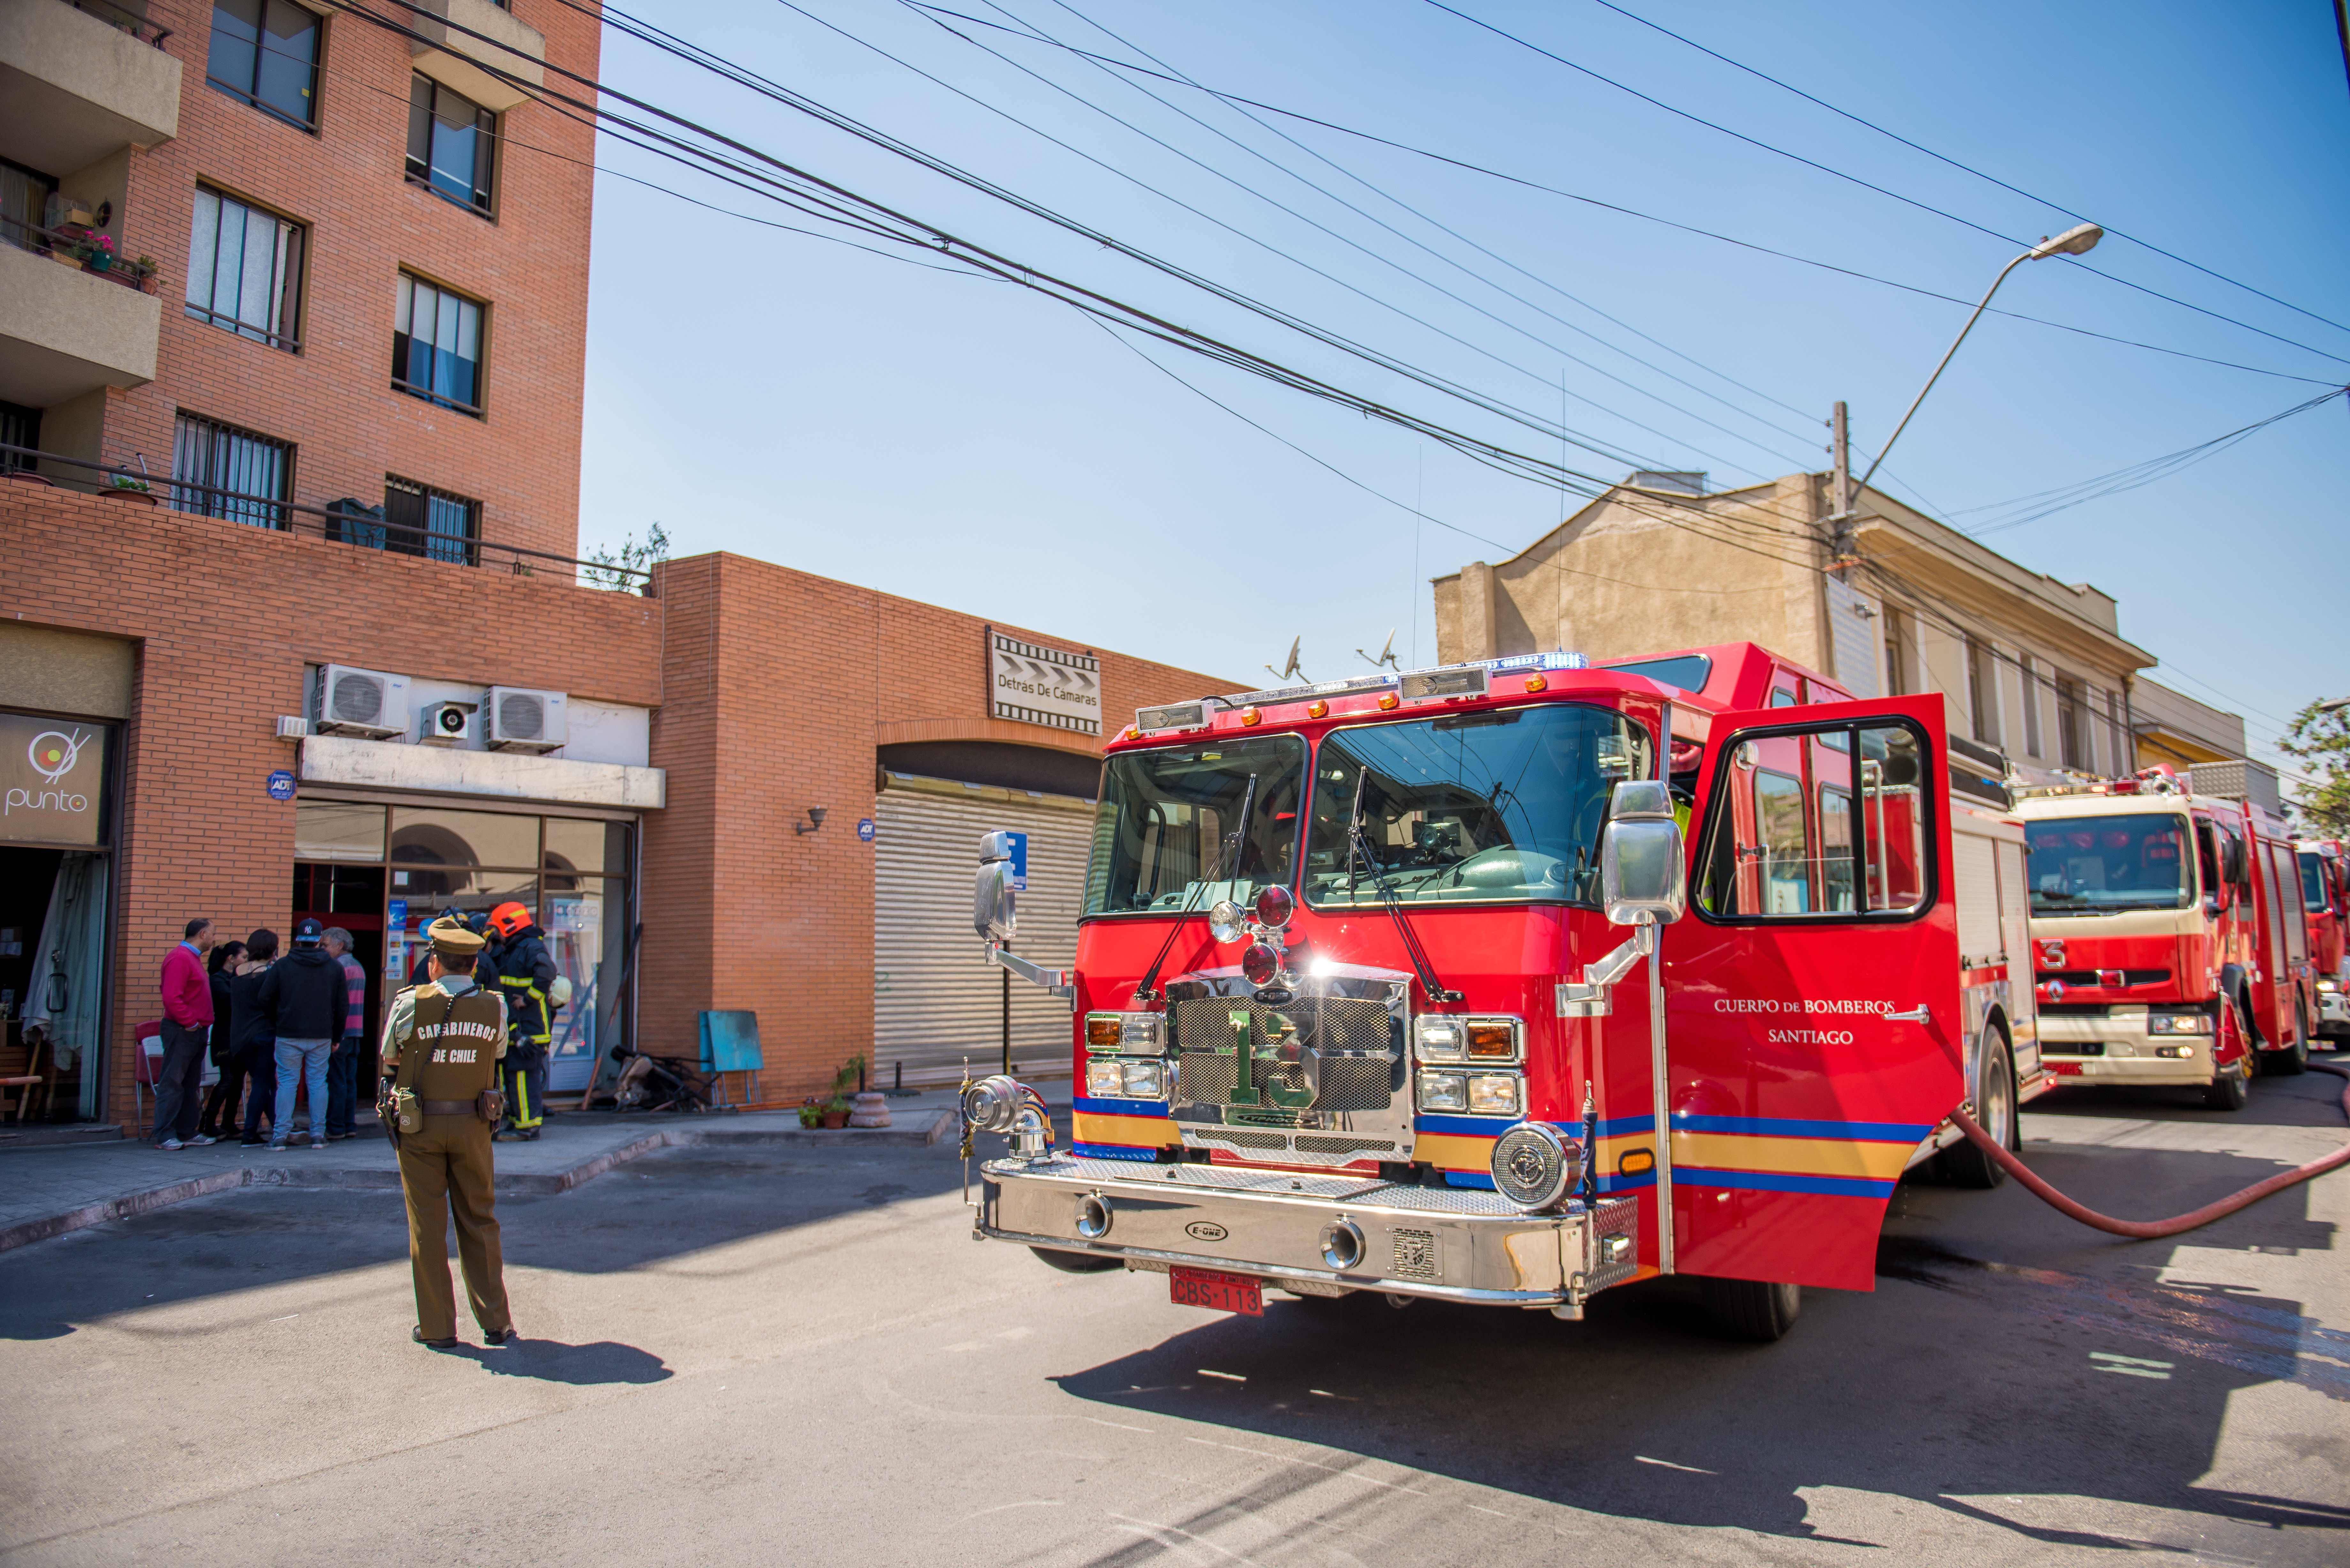
work, transport, truck, vehicle, fire, fire truck, emergency service, lights, fire department, emergency, fire service